Mantua

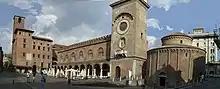
Piazza delle Erbe

The first Duke of Mantua was Federico II Gonzaga, who acquired the title from the Holy Roman Emperor Charles V in 1530. Federico commissioned Giulio Romano to build the famous Palazzo Te, on the periphery of the city, and profoundly improved the city. In the late 16th century, Claudio Monteverdi came to Mantua from his native Cremona. He worked for the court of Vincenzo I Gonzaga, first as a singer and violist, then as music director, marrying the court singer Claudia Cattaneo in 1599.